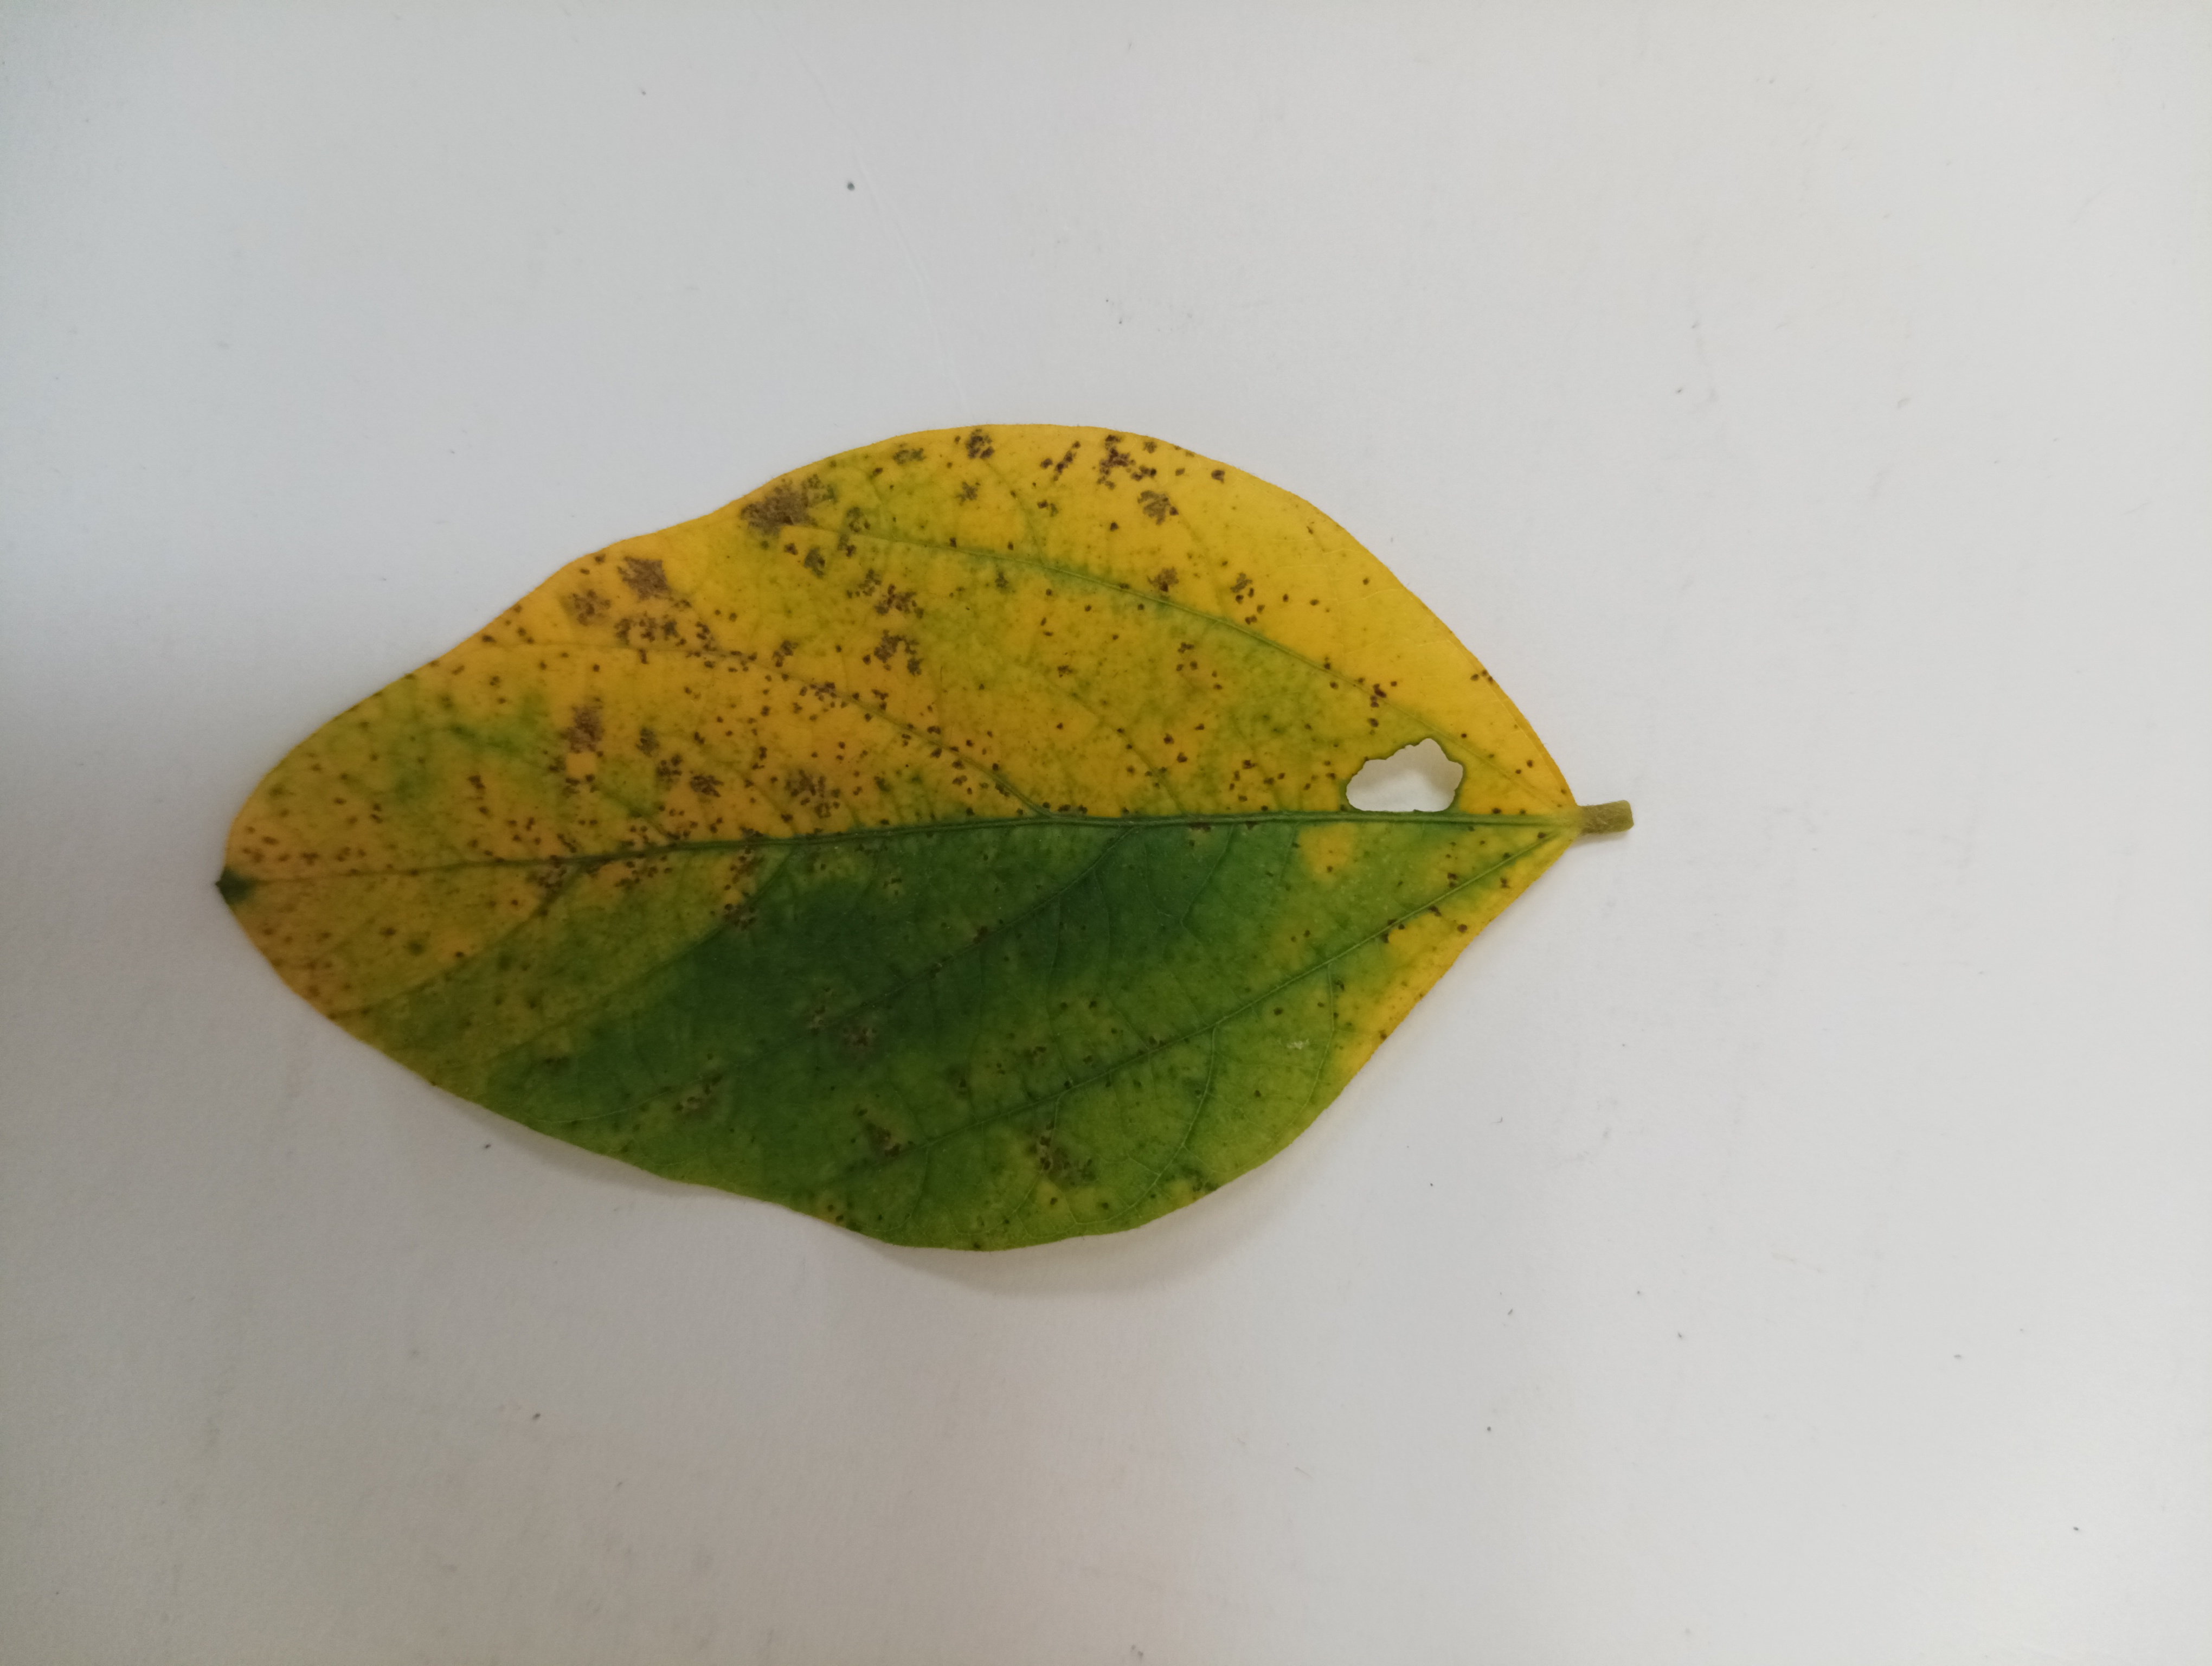
Label: Septoria_Brown_Spot